Dollar coin (United States)

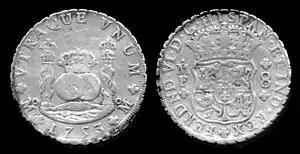
The Spanish dollar was the basis of the United States silver dollar.

Before the American Revolutionary War, coins from many European nations circulated freely in the American colonies, as did coinage issued by the various colonies. Chief among these were the Spanish silver dollar coins (also called pieces of eight or eight reales) minted in Mexico and other colonies with silver mined from North, Central and South American mines. These coins, along with others of similar size and value, were in use throughout the colonies, and later the United States, and were legal tender until 1857.